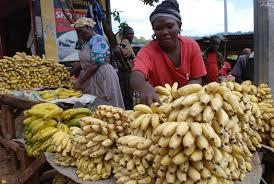
Soko hili kubwa ni la kuuza mmea wa ndizi. Wanadada au wamama ambao ni wafanyibiashara wa hili mmea wamesimama huku wakiyapanga kwa utaratibu. Kuna pia wanunuzi.